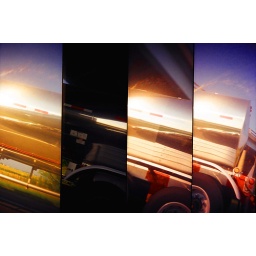
truck under bridge